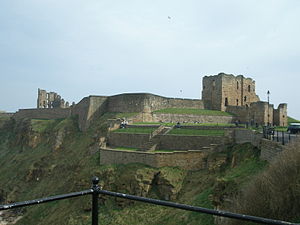
Borge og slotte i England / Tyne and Wear
Denne liste over borge og slotte i England er ikke en liste over alle bygninger og steder, hvor ordet ”castle” indgår i navnet eller en liste over bygninger, som er en borg i middelalderlig henseende. Det er heller ikke en liste over alle borge og slotte, der nogensinde er bygget i England: Mange er forsvundet sporløst, men er hovedsageligt en liste over bygninger og ruiner. De bygninger, som er bevaret, er alle blevet ændret i løbet af historien.